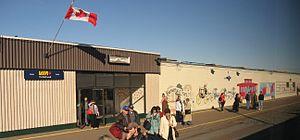
La gare de Truro est une gare ferroviaire canadienne de la ligne d'Halifax à Rivière-du-Loup. Elle est située à proximité du centre de la ville de Truro, dans le comté de Colchester en Nouvelle-Écosse.